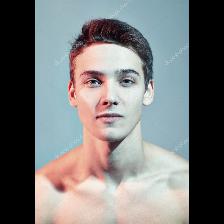
Label: Human